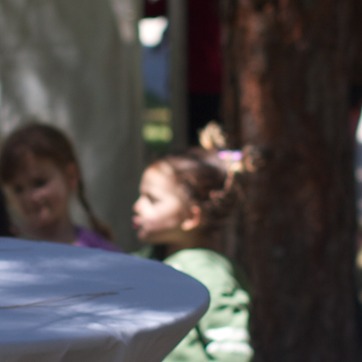
Material: hair